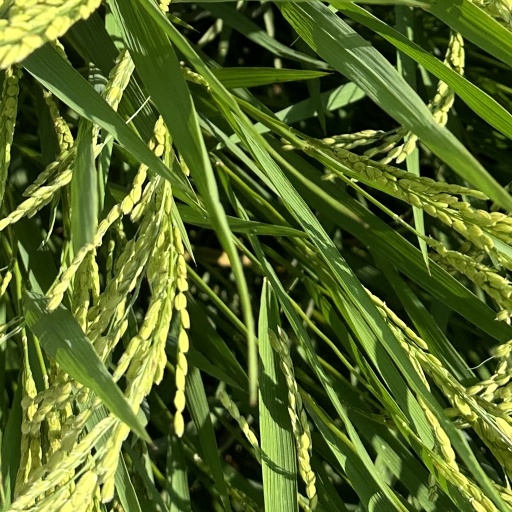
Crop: rice